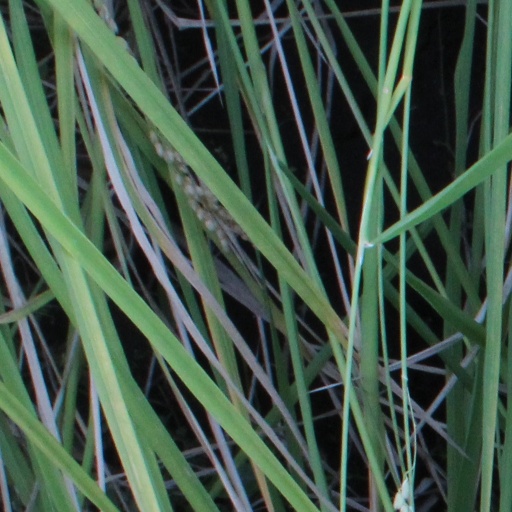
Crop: rice